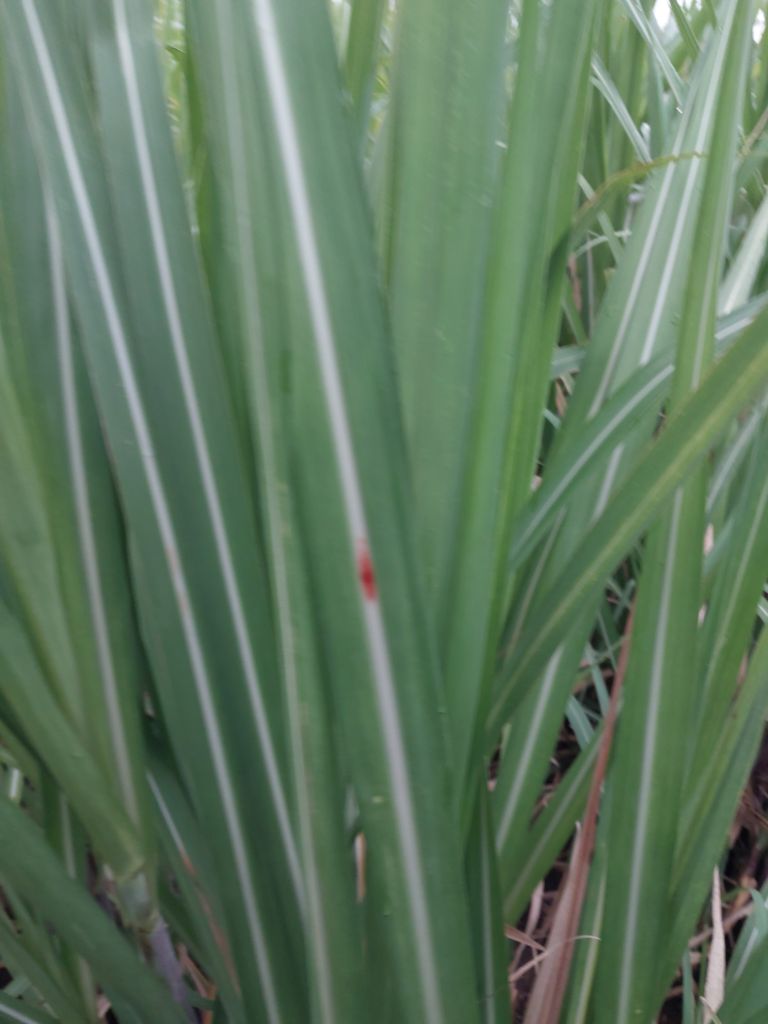
Label: Brown Spot